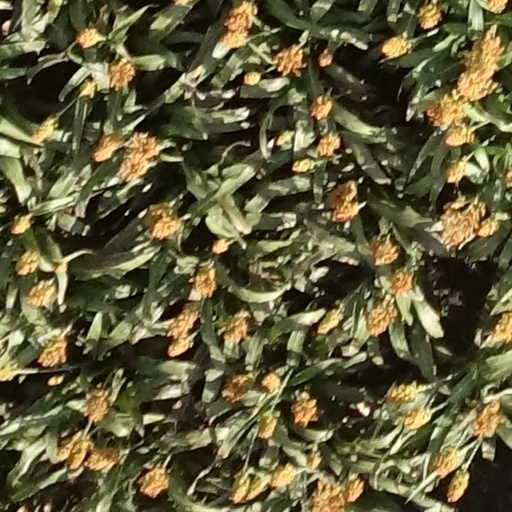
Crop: sorghum